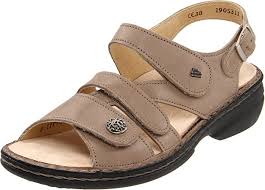
Waste category: shoes